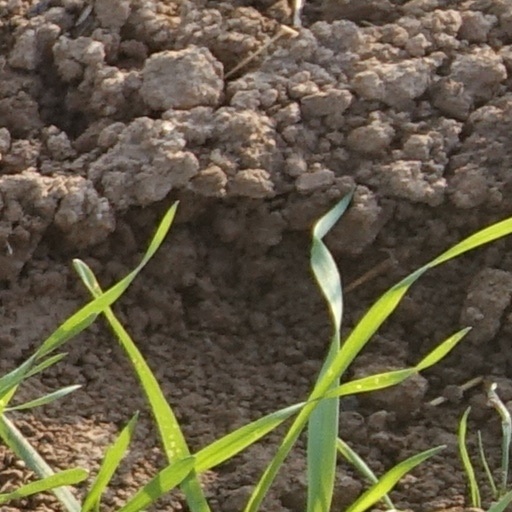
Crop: wheat